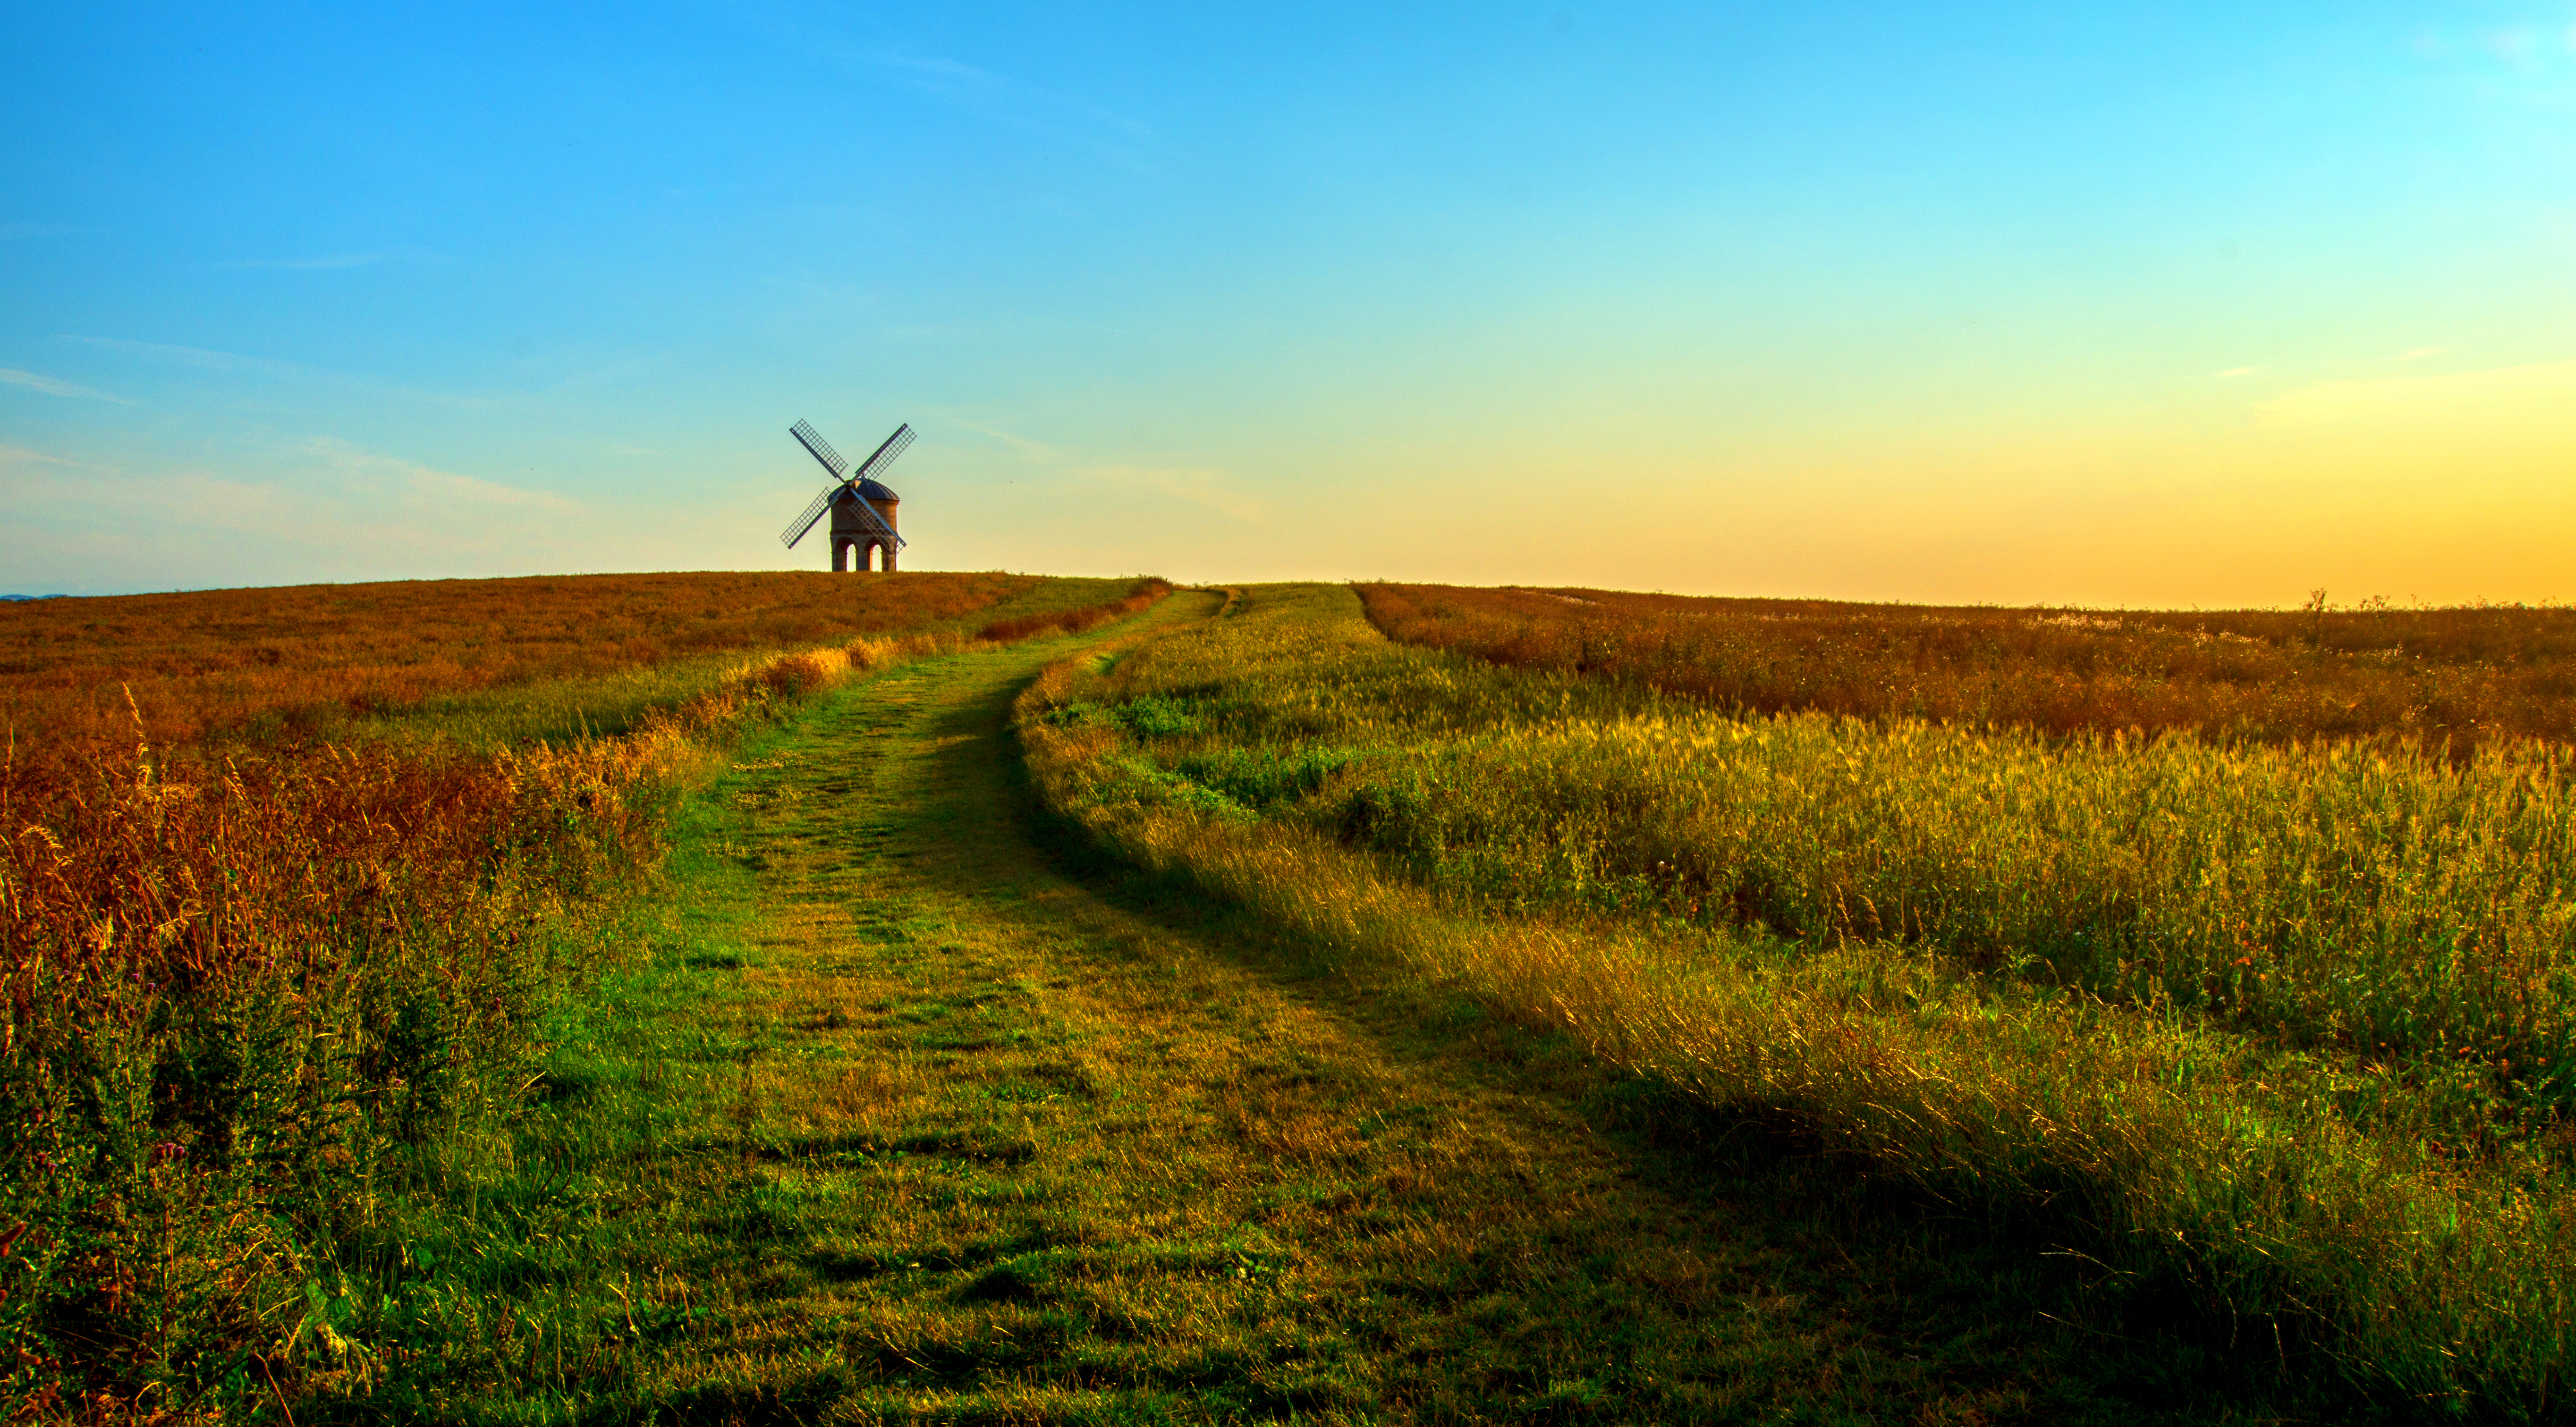
landscape, tree, nature, path, grass, horizon, marsh, wilderness, cloud, sky, sunrise, sunset, field, meadow, prairie, sunlight, cloudy, morning, leaf, hill, hour, windmill, wind, dawn, land, dusk, evening, twilight, line, golden, autumn, landmark, blue, historic, agriculture, season, plain, england, lines, clouds, fields, mill, grassland, wetland, mark, habitat, warwickshire, ecosystem, leading, chesterton, rural area, natural environment, geographical feature, atmospheric phenomenon, grass family